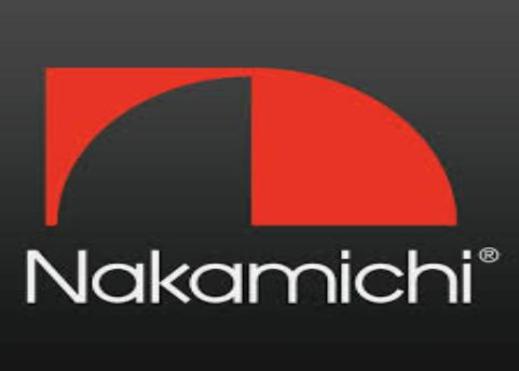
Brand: nakamichi-2
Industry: Necessities